Improper Channels

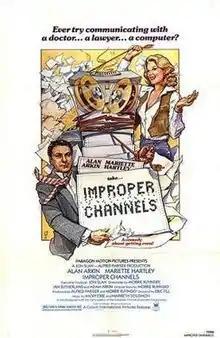
Theatrical release poster

Improper Channels is a Canadian comedy-drama film, directed by Eric Till. Its copyright year is listed as 1979, but it was not released until 1981.